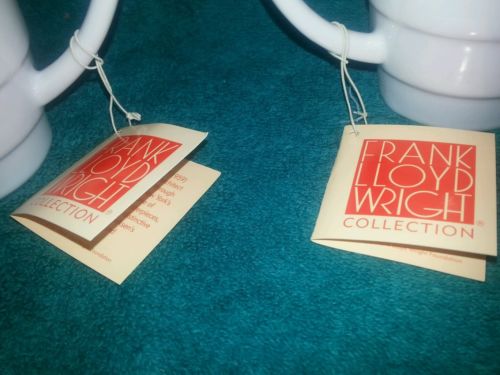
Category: mug